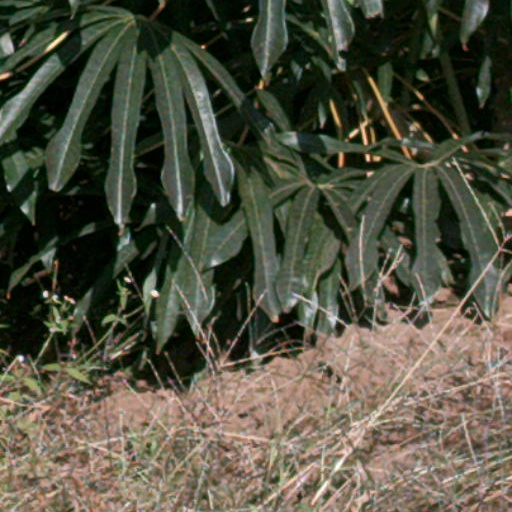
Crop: cassava